Frostbitten (Armstrong novel)

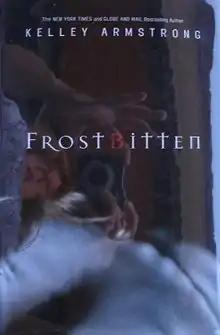
First edition

Frostbitten is the tenth novel in Women of the Otherworld series by Kelley Armstrong.